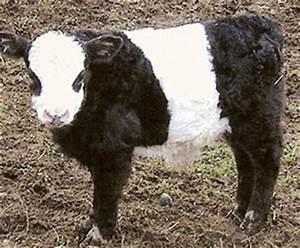
cow